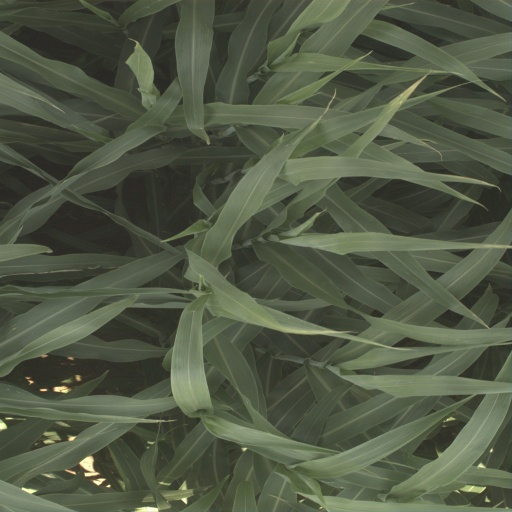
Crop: sorghum